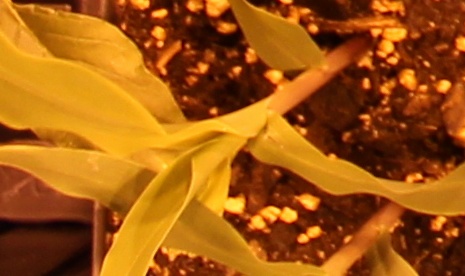
Label: Corn